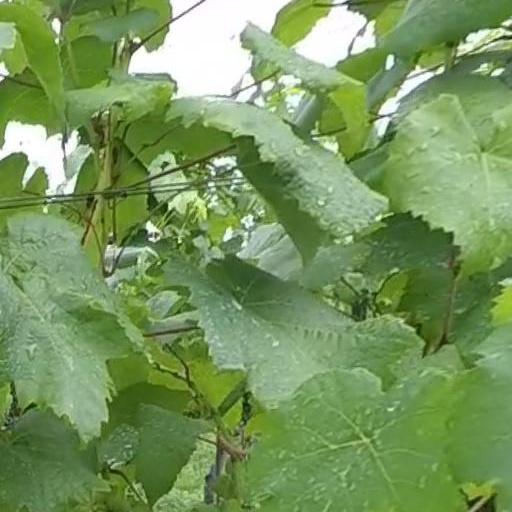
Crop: grape